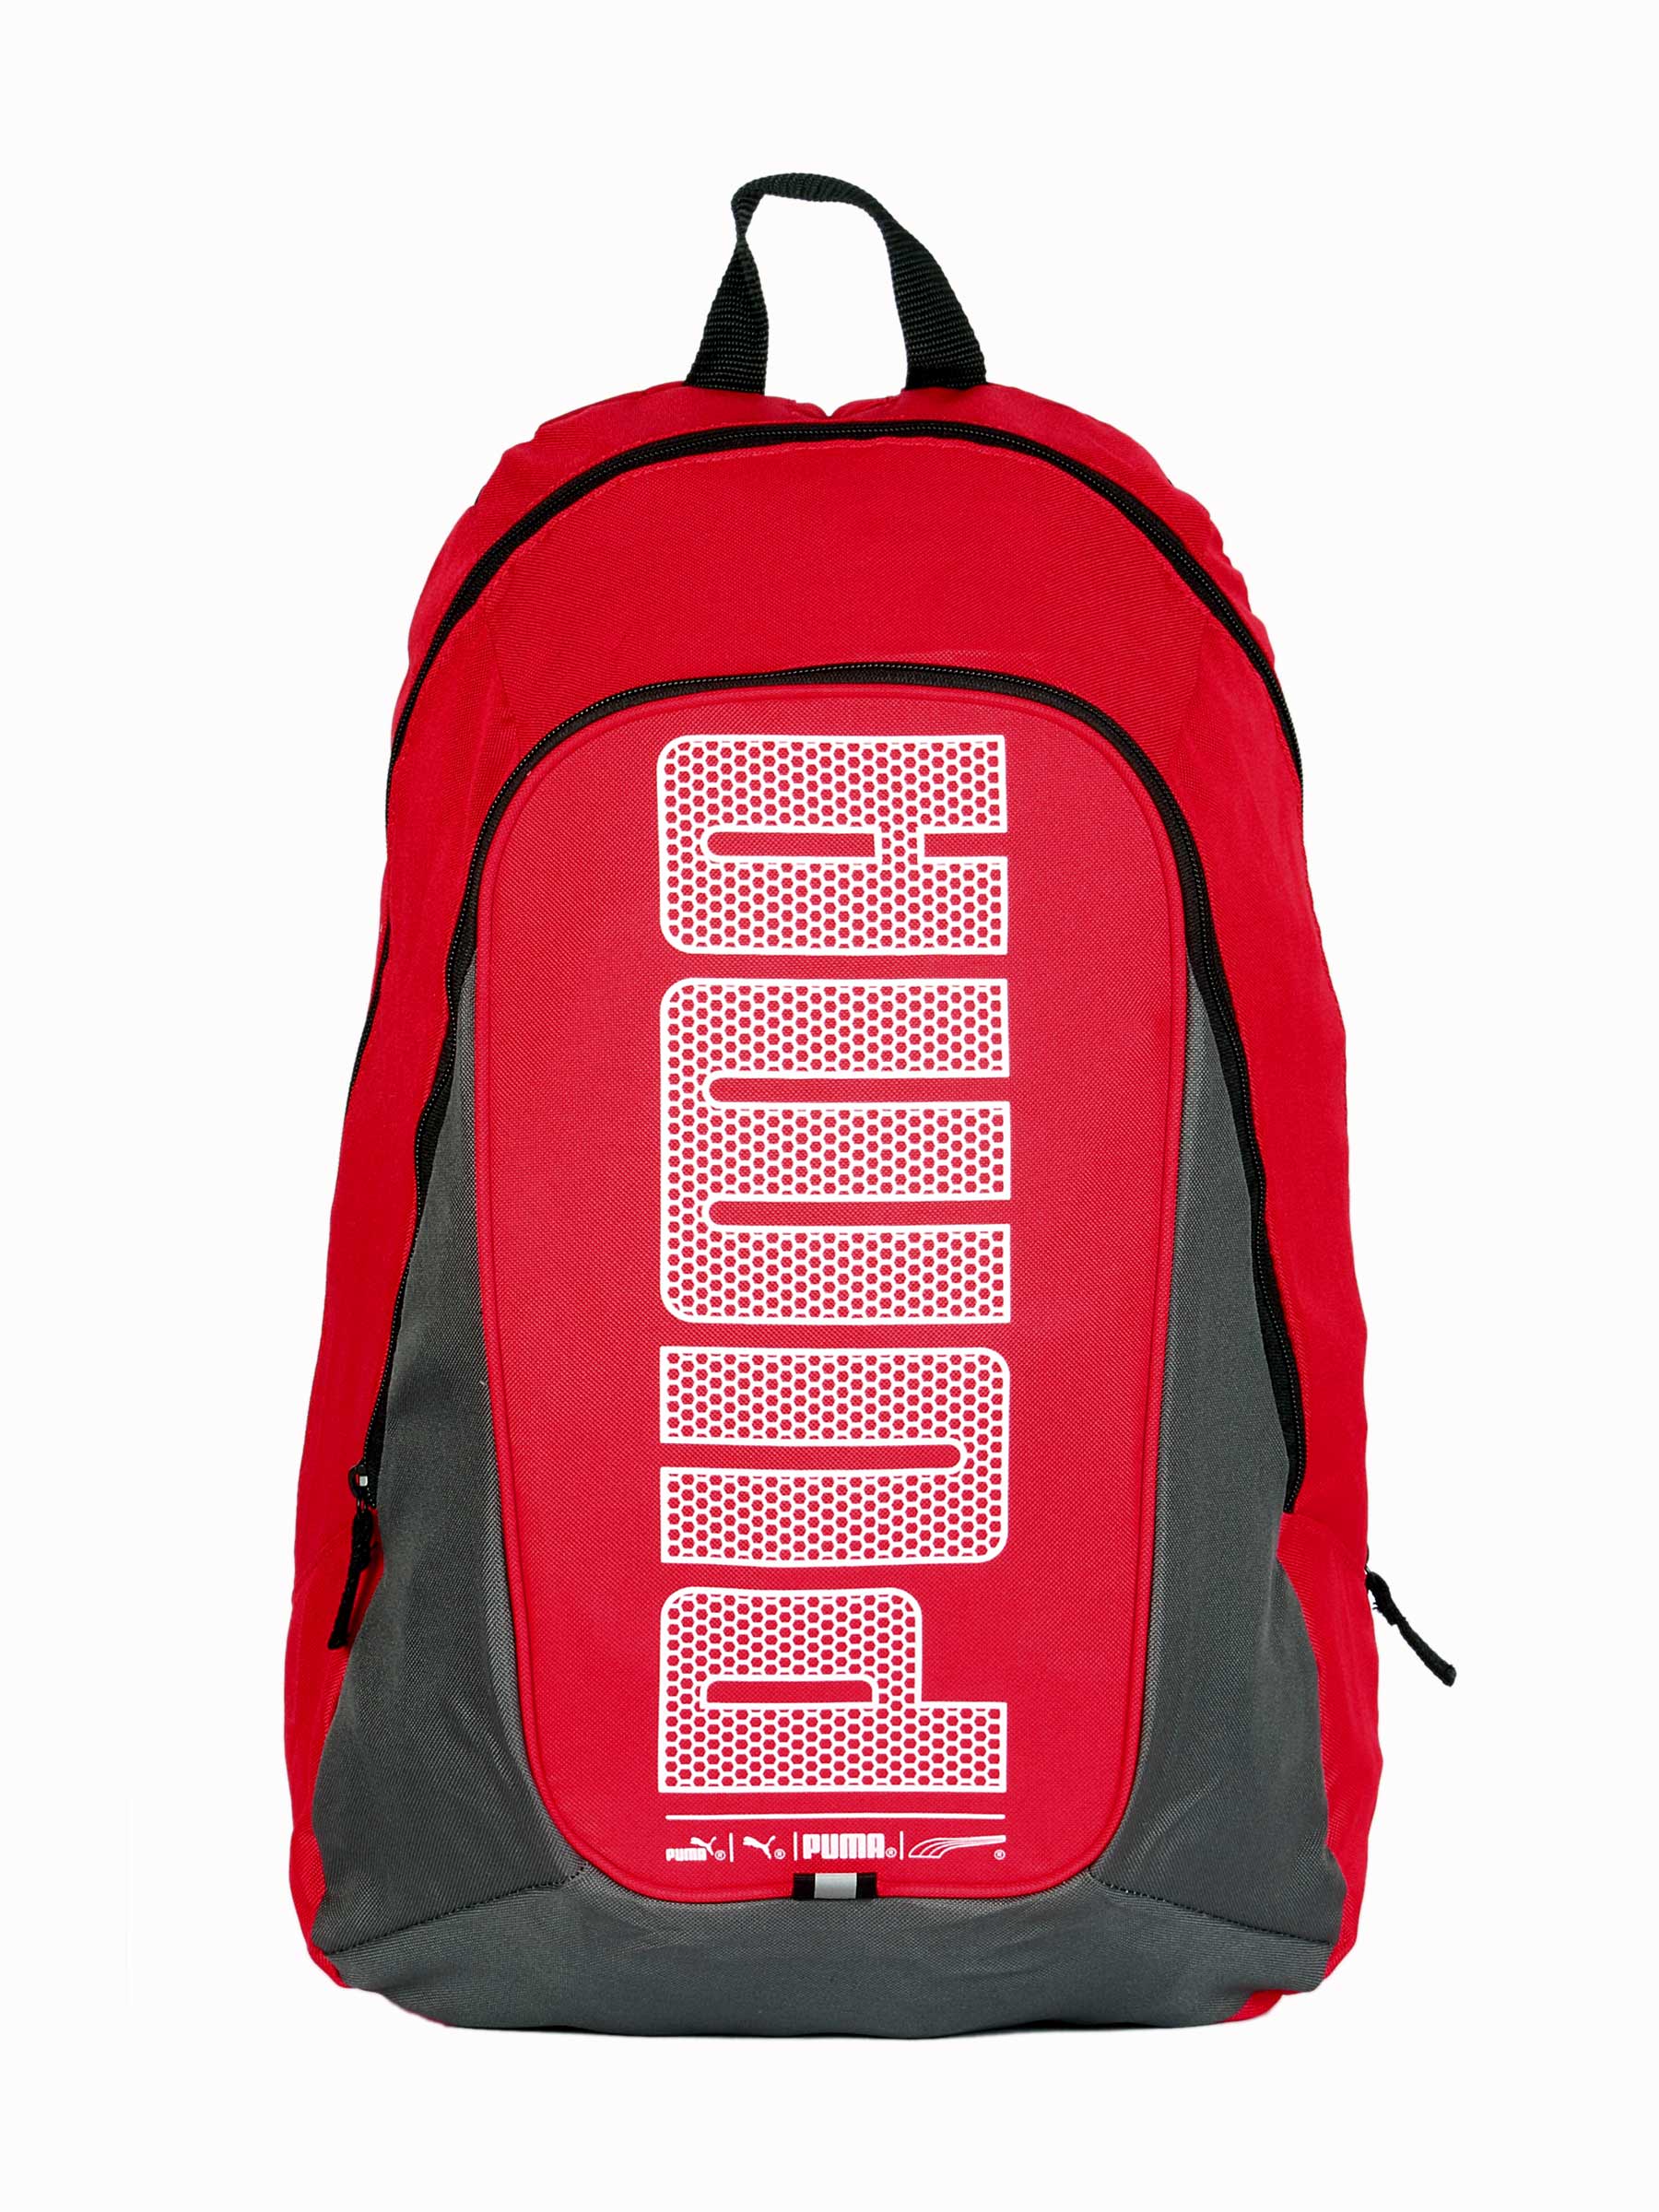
Puma Unisex Deck Red Backpacks
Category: Accessories / Bags / Backpacks
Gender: Unisex
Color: Red
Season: Fall 2011
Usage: Casual